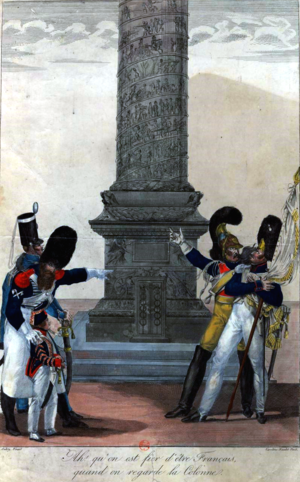
«
La colonne Vendôme est un monument parisien situé au centre de la place du même nom dans le 1ᵉʳ arrondissement de Paris. Elle fut érigée sur ordre de Napoléon de 1806 à 1810 pour commémorer la bataille d'Austerlitz, puis détruite lors de la Commune de Paris en 1871 avant d'être reconstruite telle qu'on la connaît aujourd'hui. Au fil des années, elle reçut les noms de colonne d'Austerlitz, puis colonne de la Victoire avant de devenir colonne de la Grande Armée. Elle est communément appelée colonne Vendôme. Il convient de ne pas la confondre avec la colonne de la Grande Armée qui se trouve près de Boulogne-sur-Mer. Elle est classée au titre des Monuments historiques depuis le 31 mars 1992.